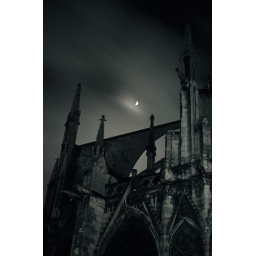
Cathedral de Notre Dame, moonlit clouds and buttresses, in black and white